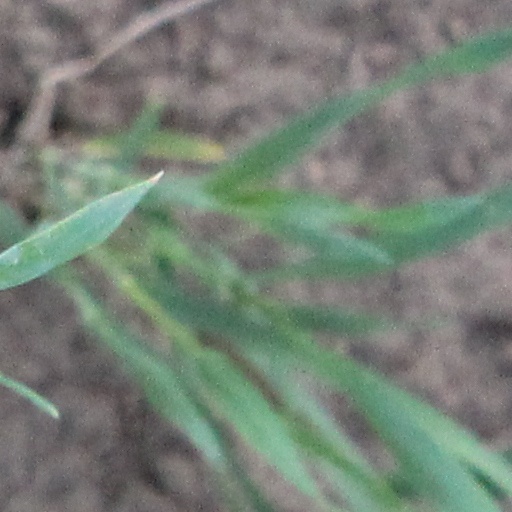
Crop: wheat